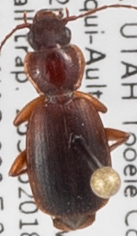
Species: Cymindis planipennis
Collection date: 2018-09-25
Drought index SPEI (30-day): -2.09
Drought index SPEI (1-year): -2.09
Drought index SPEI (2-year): -0.926